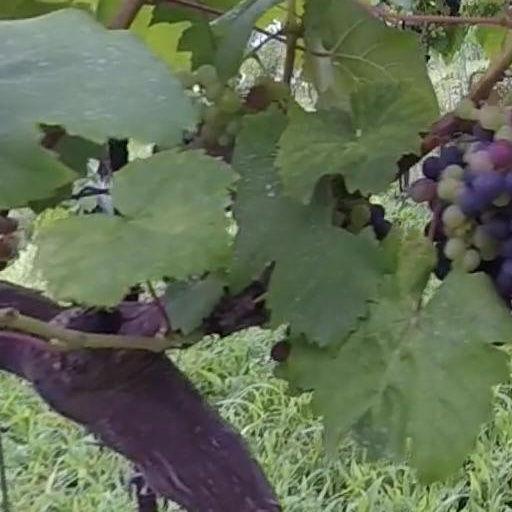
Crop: grape